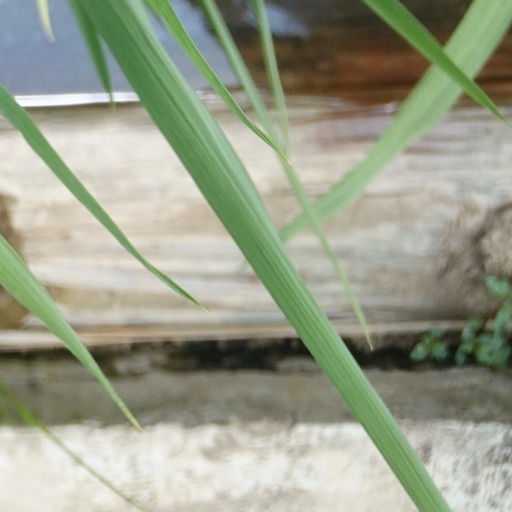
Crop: rice